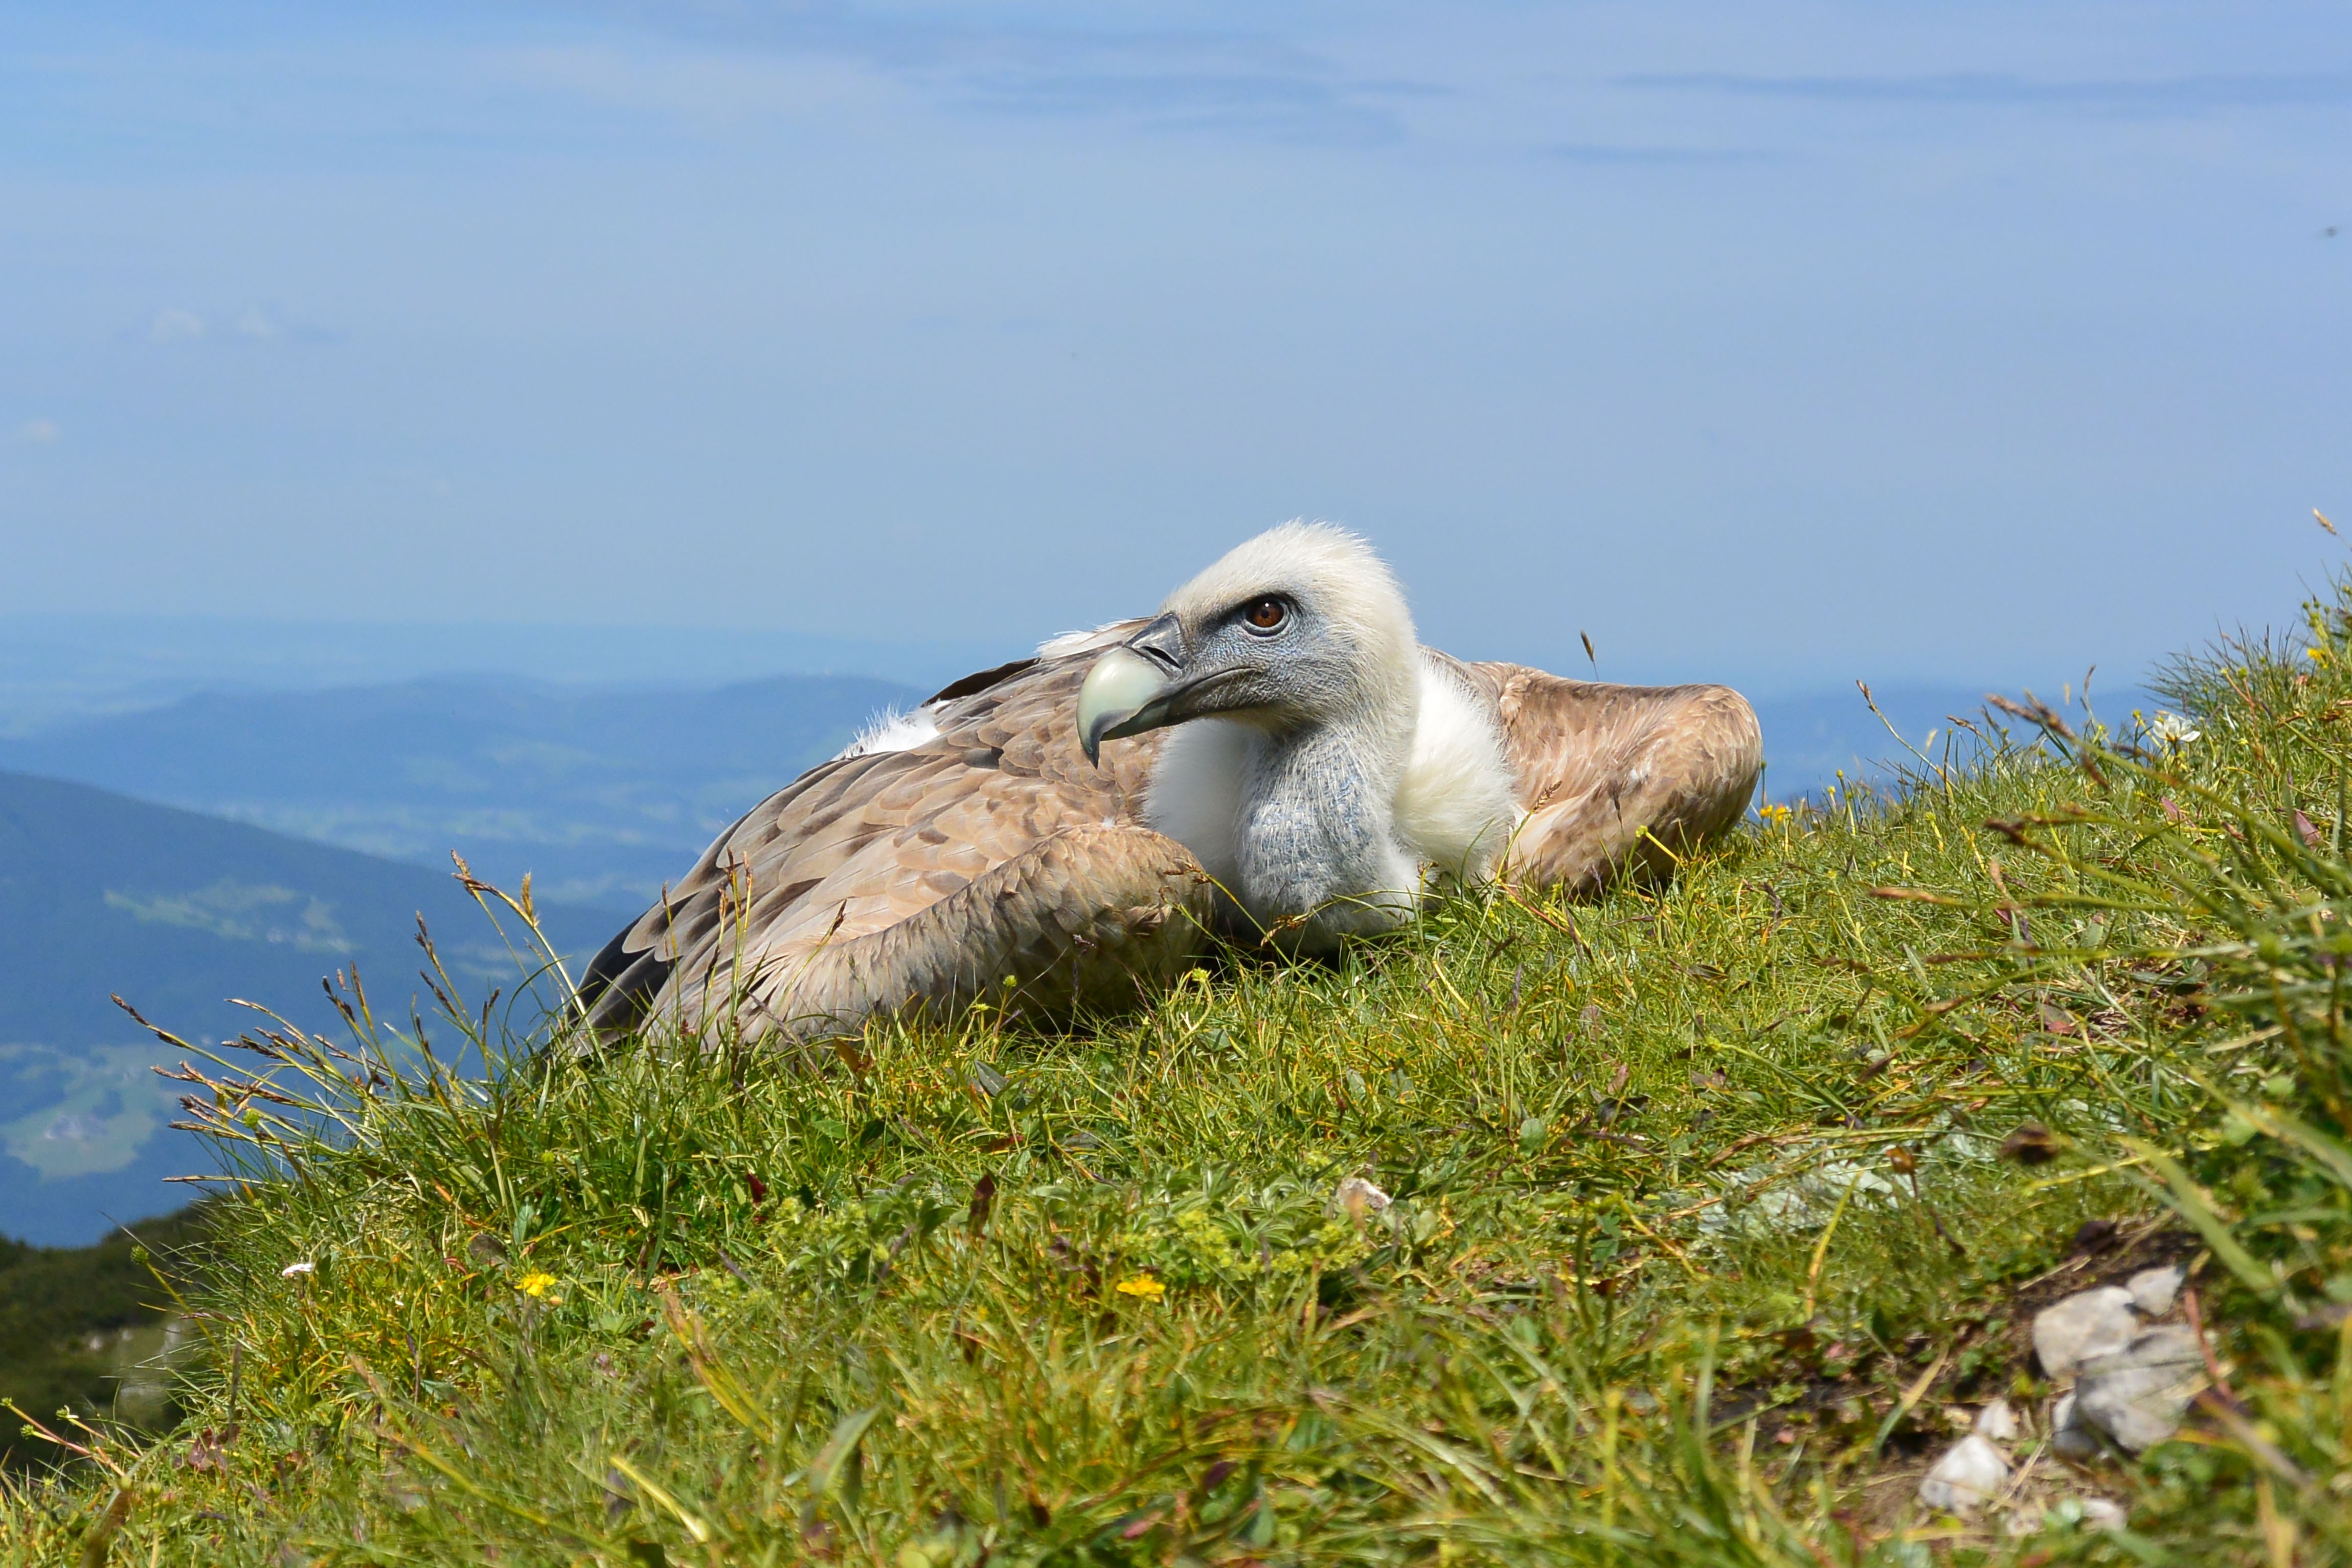
sea, bird, seabird, wildlife, fauna, austria, vertebrate, vulture, salzburg, unterberg, aas face